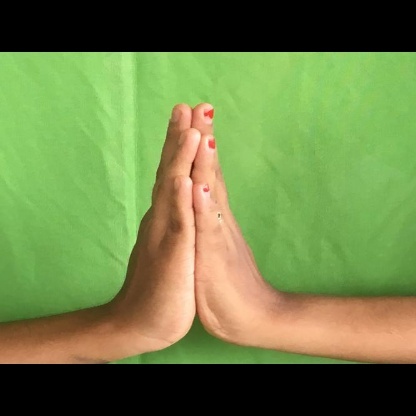
Mudra: Anjali